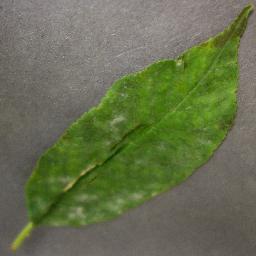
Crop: cherry
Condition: (including_sour)_powdery_mildew